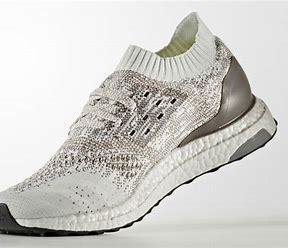
Brand: Adidas
Model: Ultraboost Uncaged